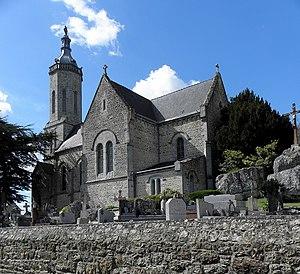
Église Notre-Dame-du-Roc de Montautour (35). Chevet et flanc sud.
Montautour est une commune française située dans le département d'Ille-et-Vilaine, en région Bretagne, peuplée de 264 habitants.